Dorothy Vernon of Haddon Hall (film)

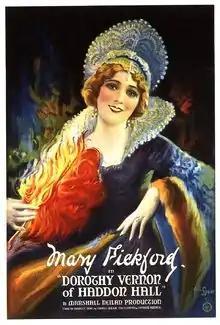
Theatrical poster

Dorothy Vernon of Haddon Hall is a 1924 American silent historical drama film directed by Marshall Neilan and starring Mary Pickford. The script by Waldemar Young was based upon the 1902 novel of the same name by Charles Major.